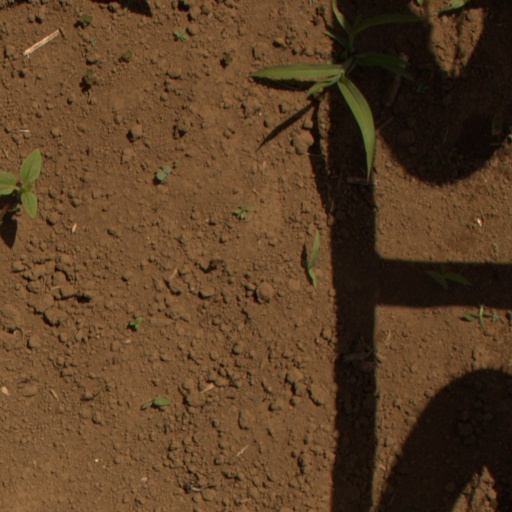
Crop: Jerusalem artichoke